List of awards and nominations received by Katharine Hepburn

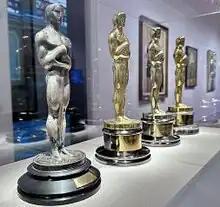
Hepburn's four Academy Awards for Best Actress, which are on display in the Smithsonian American Art Museum

Hepburn won four Academy Awards, the record number for a performer, and received a total of 12 Oscar nominations for Best Actress — a number surpassed only by Meryl Streep. Hepburn also holds the record for the longest time span between first and last Oscar nominations, at 48 years. She won for Best Actress for her roles as an actress on her journey to stardom in "Morning Glory" (1933), a mother who's shocked when her daughter is engaged to a black man in "Guess Who's Coming to Dinner" (1967), Eleanor of Aquitaine in "The Lion in Winter" (1968), and an elderly woman in "On Golden Pond" (1981). She was Oscar-nominated for "Alice Adams" (1935), "The Philadelphia Story" (1940), "Woman of the Year" (1942), "The African Queen" (1951), "Summertime" (1955), "The Rainmaker" (1956), "Suddenly, Last Summer" (1959), and "Long Day's Journey into Night" (1962).